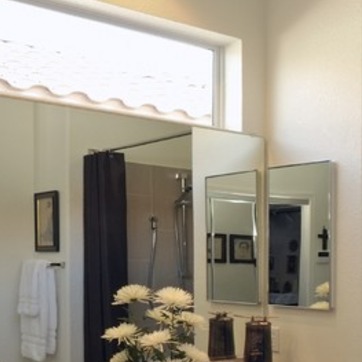
Material: mirror